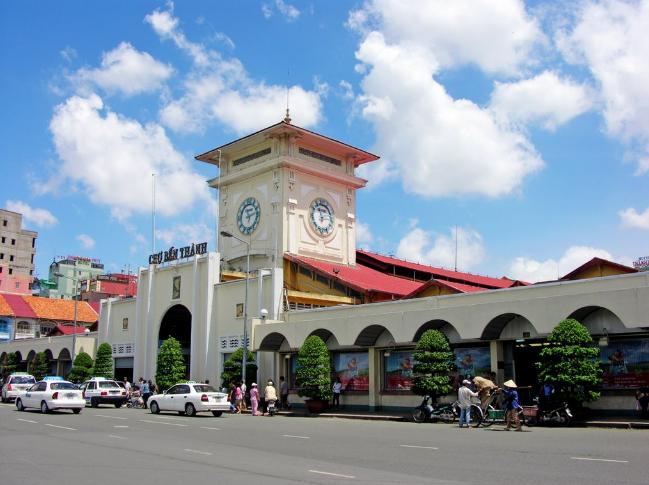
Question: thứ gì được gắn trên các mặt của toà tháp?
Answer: mặt đồng hồ được gắn trên các mặt của toà tháp